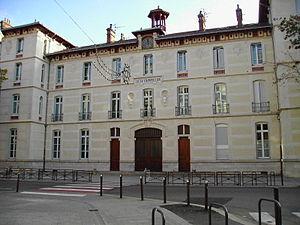
Lycée Champollion à Grenoble.
Joseph Auguste Émile Vaudremer est un architecte français prix de Rome auteur d'un grand nombre de bâtiments publics à Paris et en France.
Grenoble est une commune du sud-est de la France, située dans la région Auvergne-Rhône-Alpes, chef-lieu du département de l'Isère, ancienne capitale du Dauphiné.
Le lycée Champollion est un établissement français d'enseignement secondaire et supérieur situé à Grenoble, au 1 cours Lafontaine, près de la place Victor-Hugo. Le lycée est nommé en hommage à l'égyptologue Jean-François Champollion, d'origine dauphinoise par son père, et ayant vécu de nombreuses années à Grenoble.